François Perigot

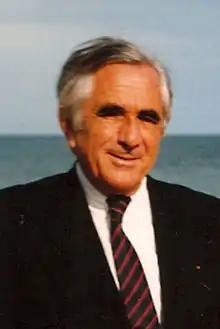

François Perigot (12 May 1926 – 7 January 2022) was a French businessman and trade unionist. He was President of the Conseil national du patronat français from 1986 to 1994 and President of the Mouvement des Entreprises de France from 1997 to 2005.